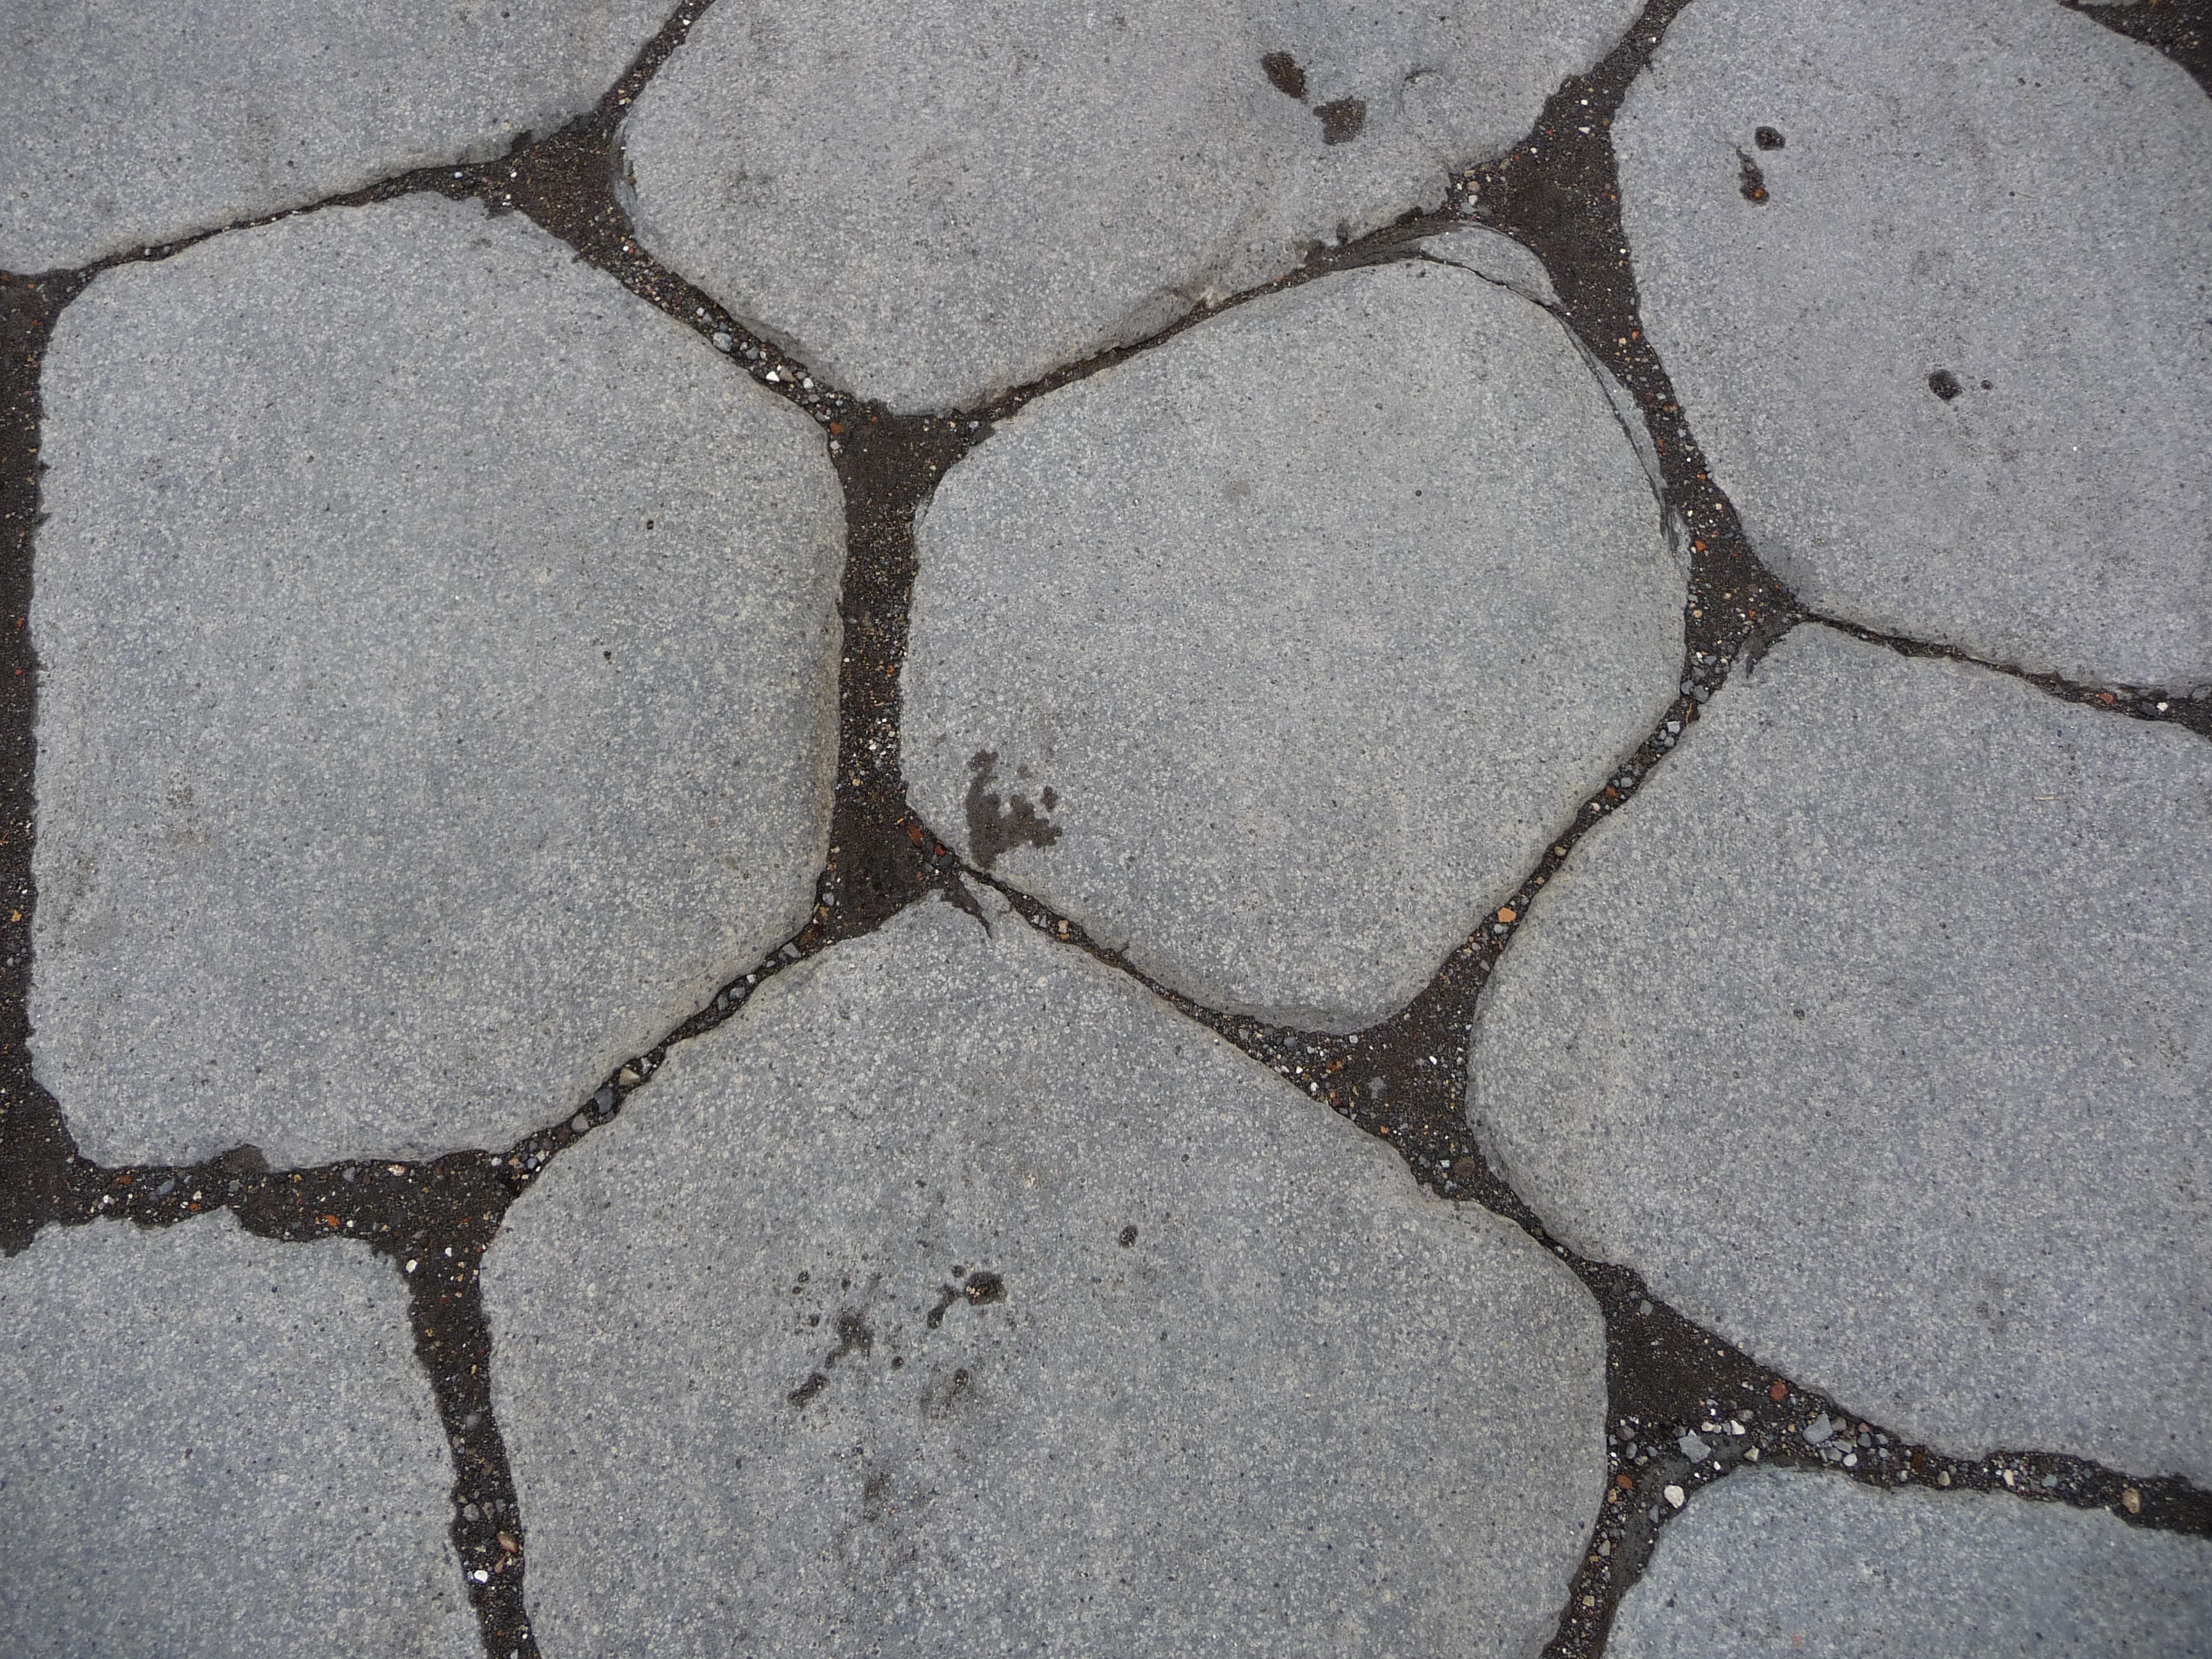
outdoor, rock, road, street, ground, sidewalk, floor, cobblestone, wall, stone, asphalt, pattern, line, soil, material, circle, surface, paving, blocks, cobble, pompeii, flooring, road surface